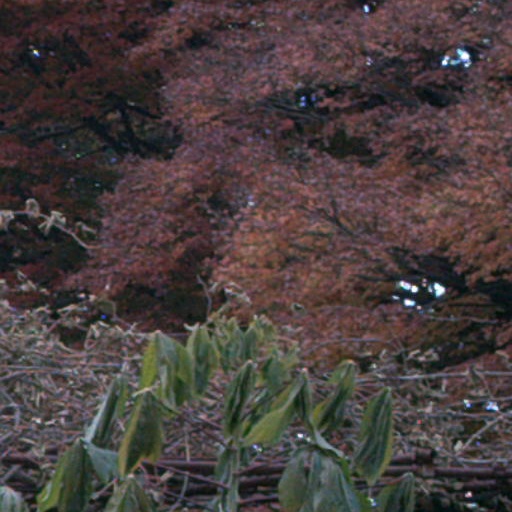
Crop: cassava